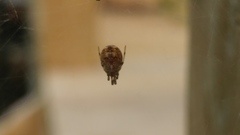
Species: Parasteatoda_tepidariorum